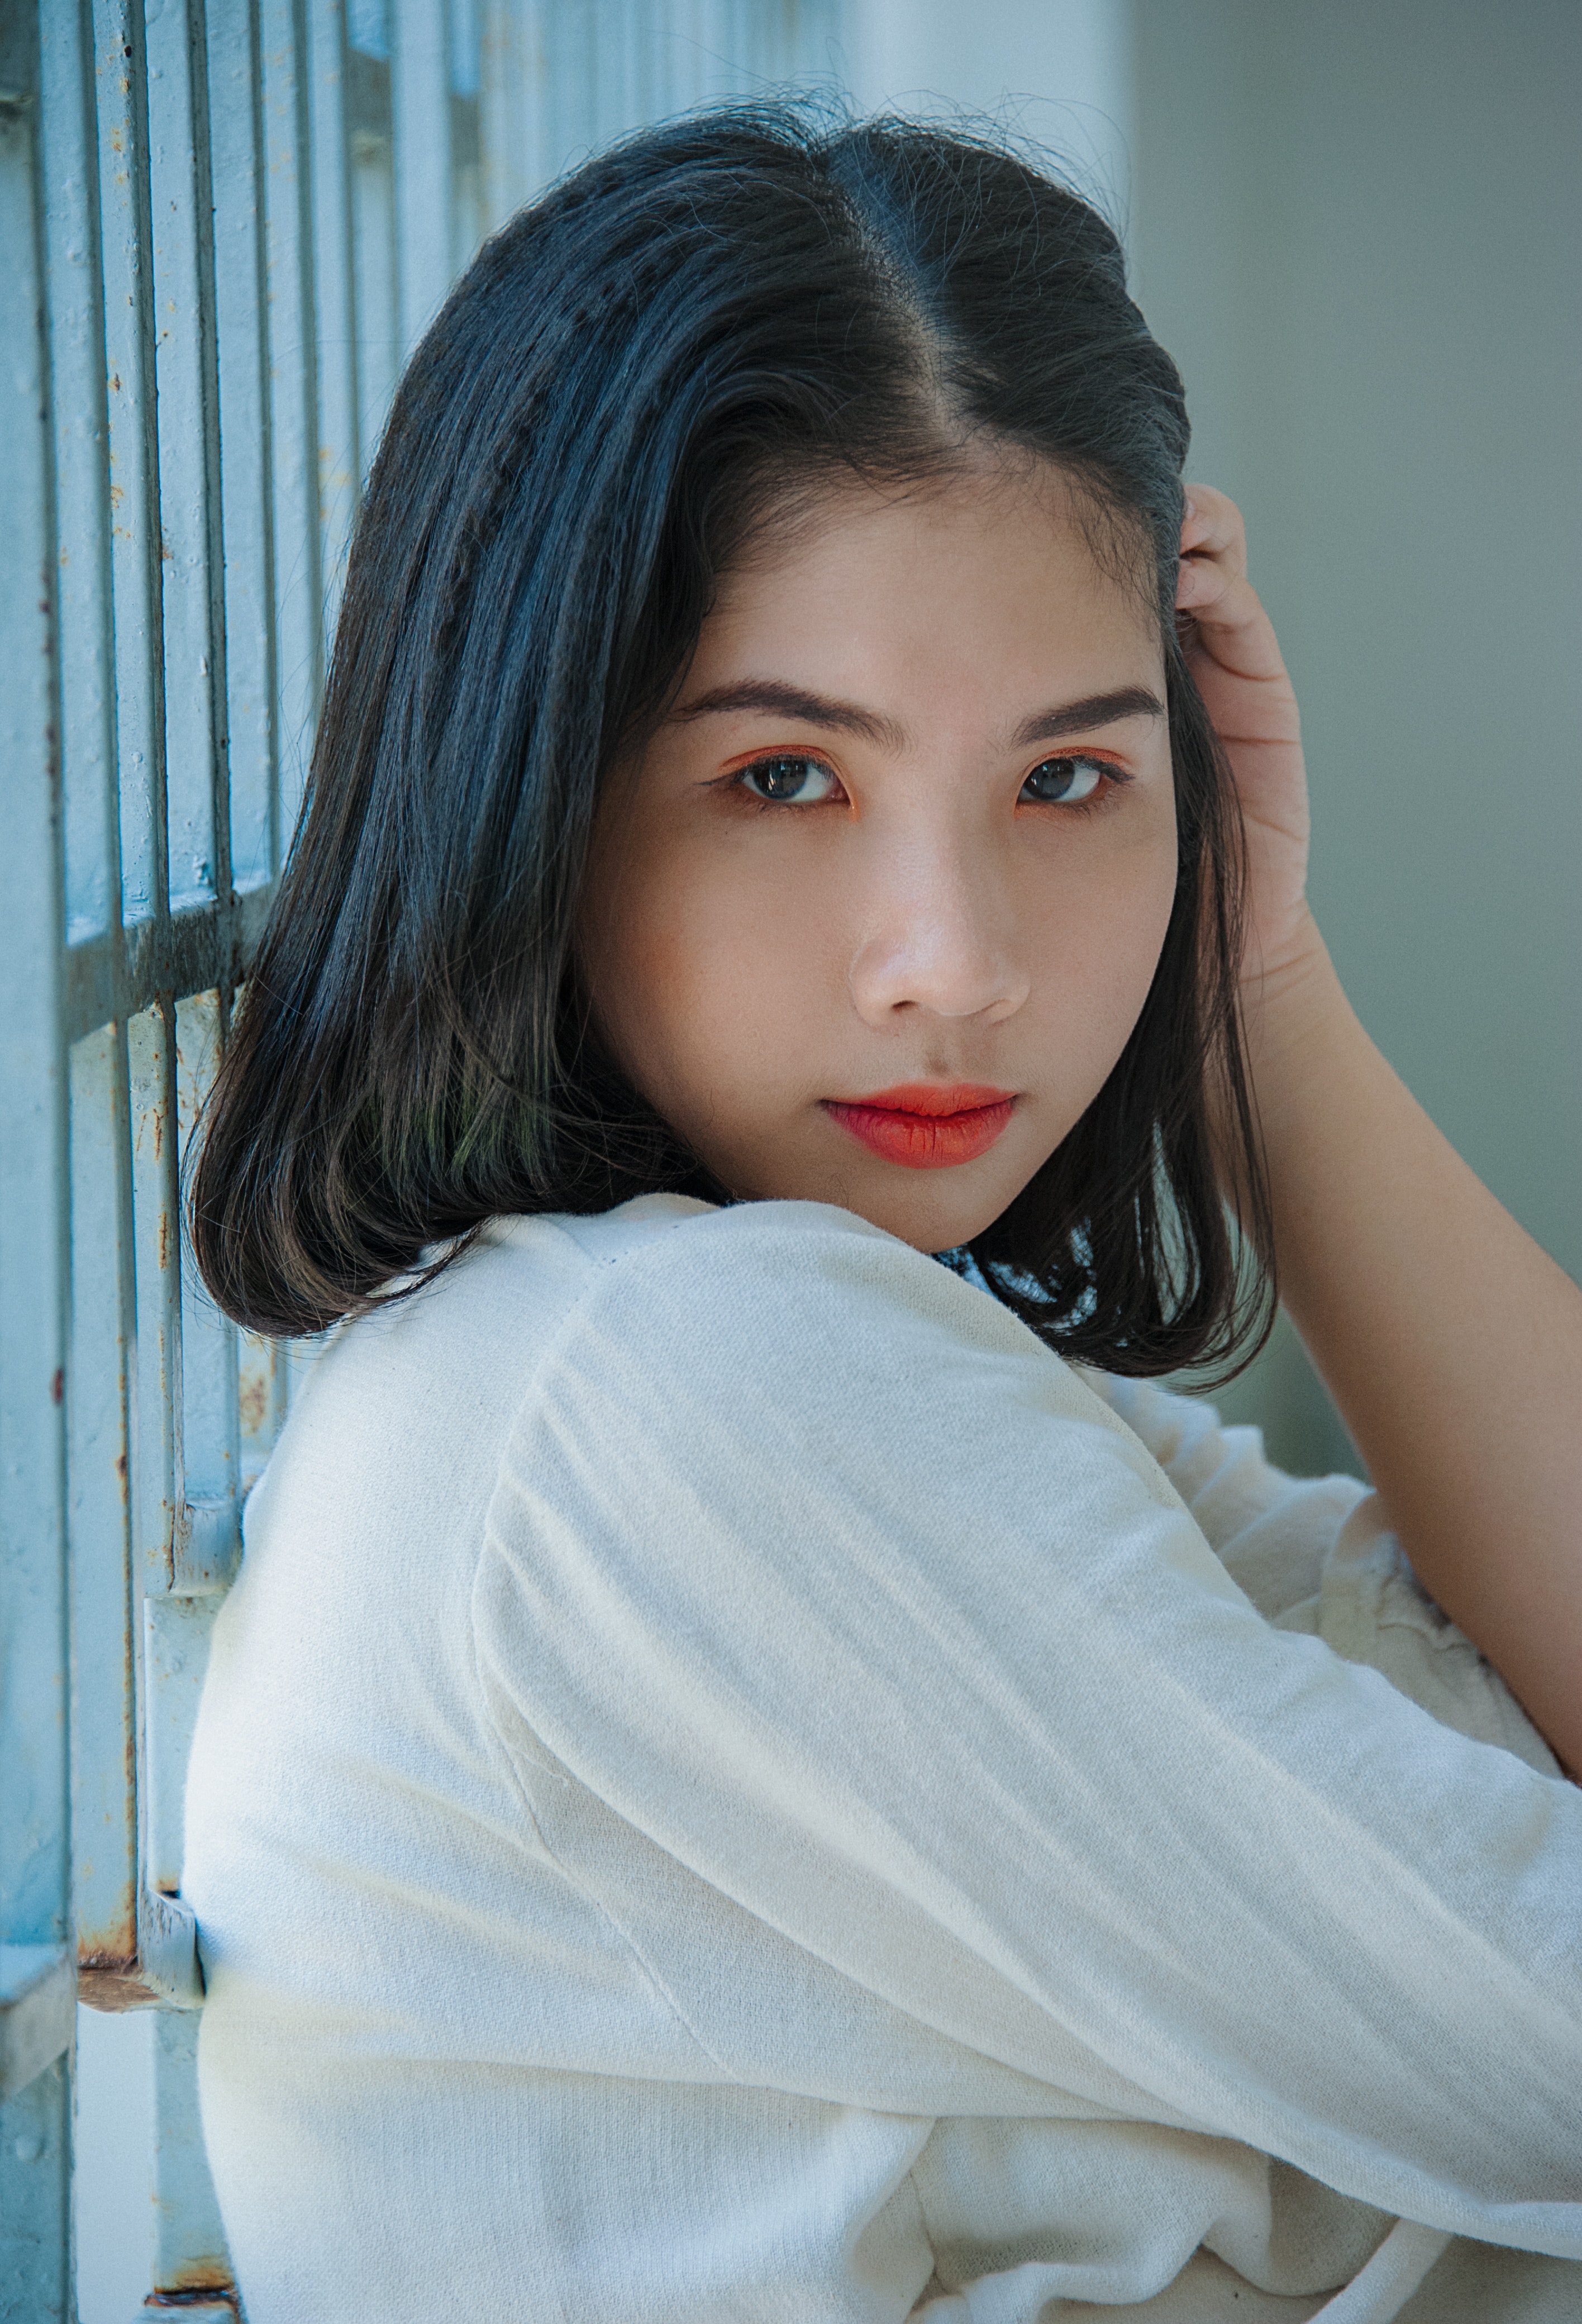
hair, face, white, lip, beauty, skin, black hair, head, hairstyle, eye, model, chin, long hair, photo shoot, forehead, photography, brown hair, portrait photography, sitting, portrait, eyelash